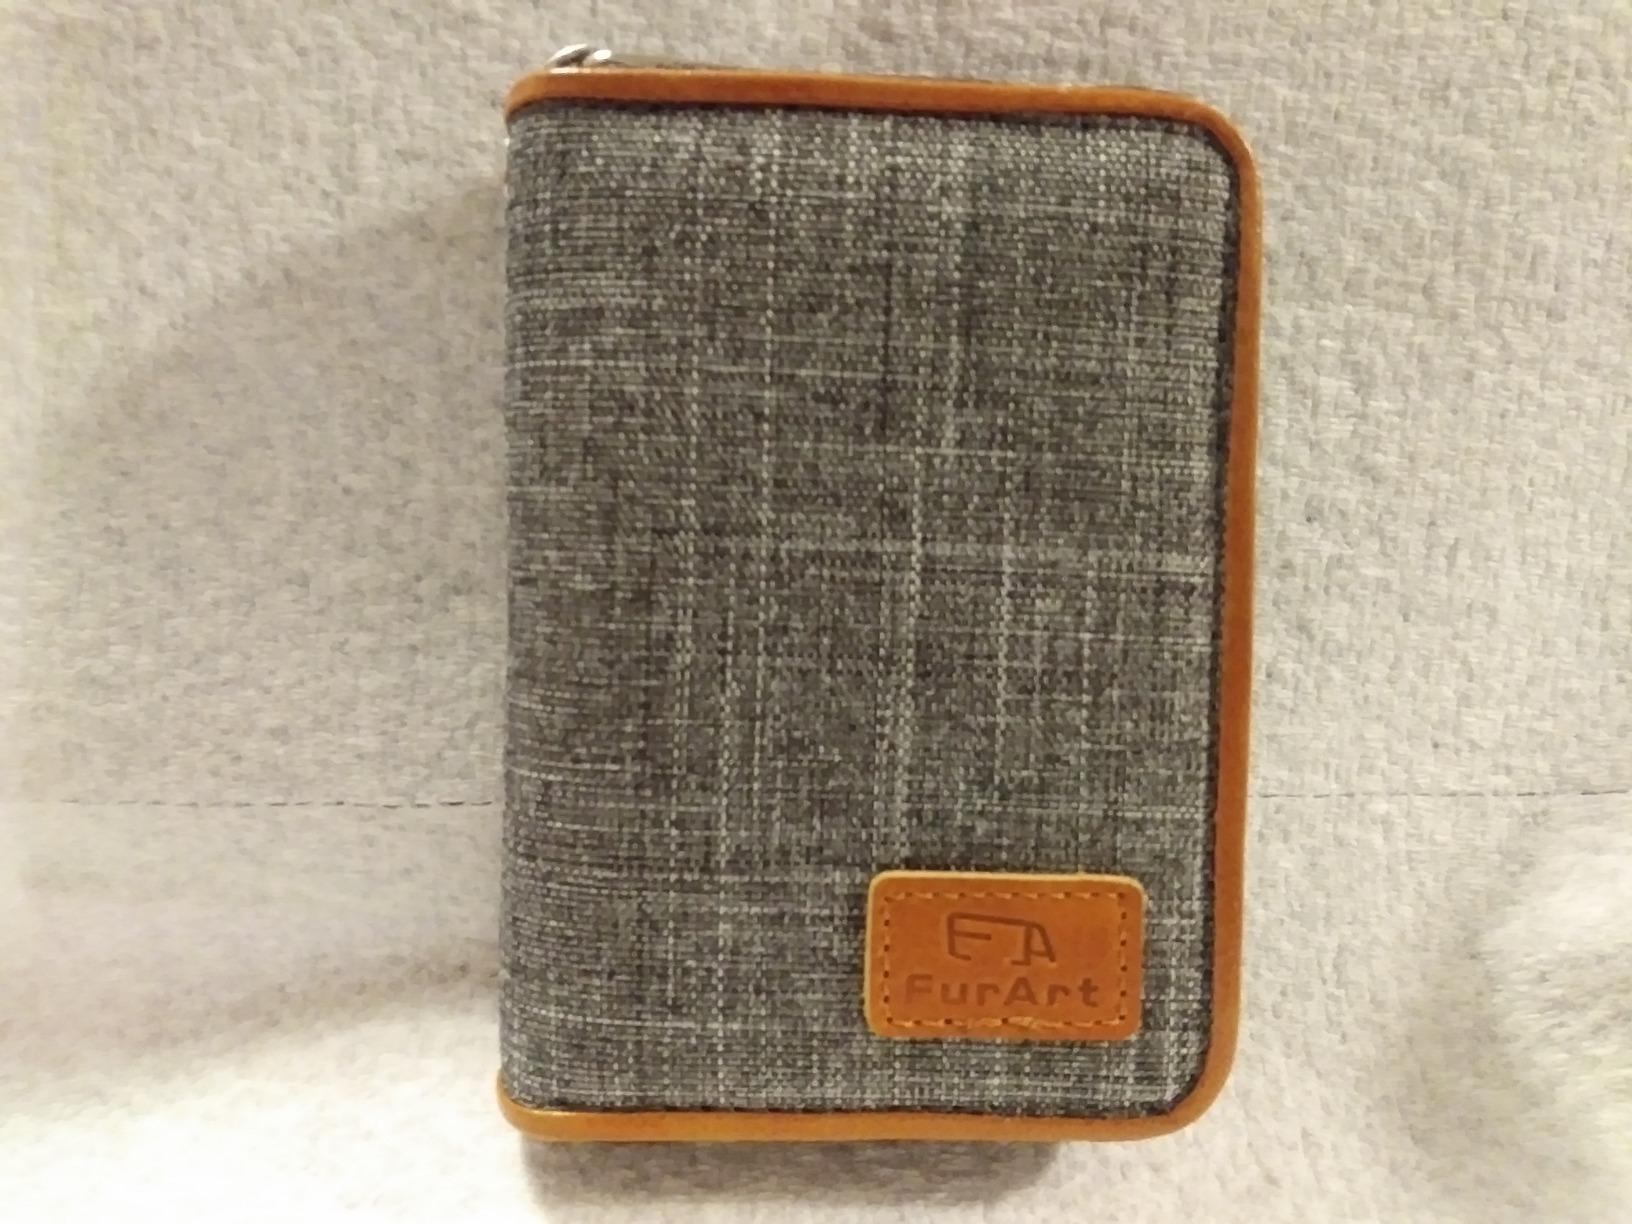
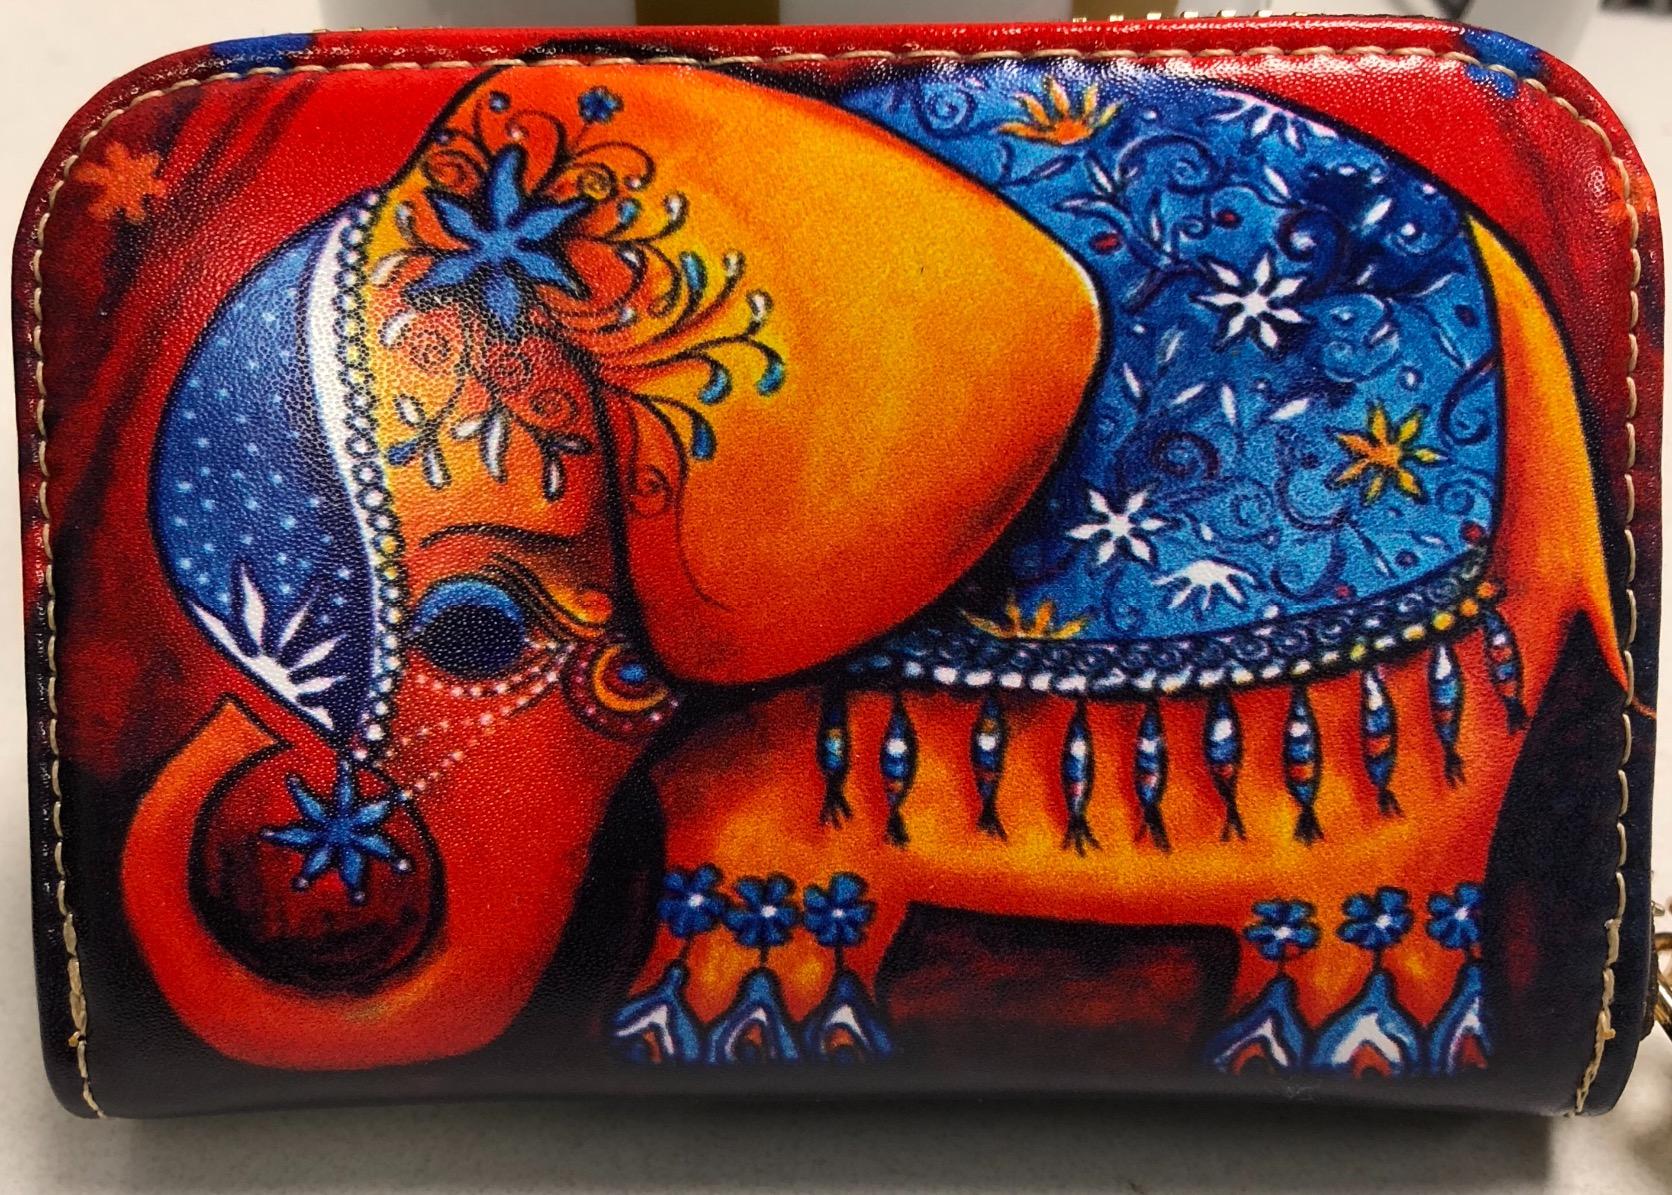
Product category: accessories_keychain
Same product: no